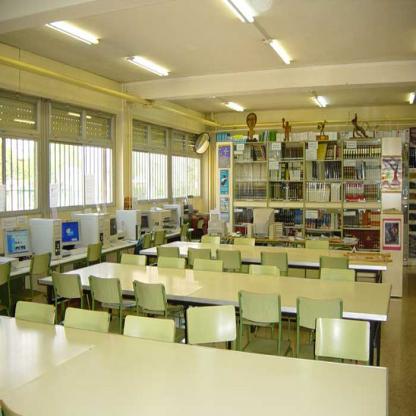
Scene: Indoor